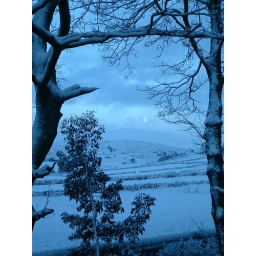
at My dad's house in December, the moon looked so white in that dark blue sky